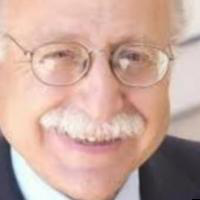
Age group: age 56-65